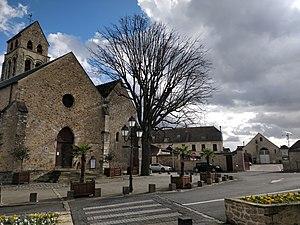
Église Saint-Denis et la grange aux dîmes de Wissous.
La grange aux dîmes est une ancienne grange dîmière située à Wissous, dans le département de l'Essonne, en France. Elle servait à stocker le résultat de la collecte de la dîme, c'est-à-dire un impôt en nature à destination du clergé. Depuis les années 1990, le bâtiment est utilisé comme restaurant gastronomique.